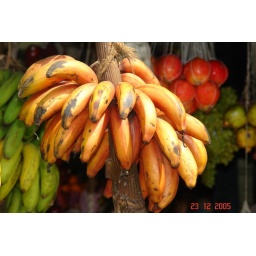
This red banana (rathambala in local language) is the most expensive and most delicious in Sri Lanka.